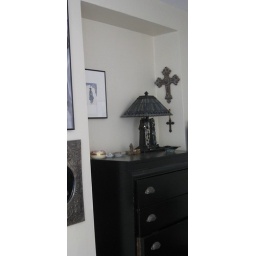
check out the murphy bed indent in the wall